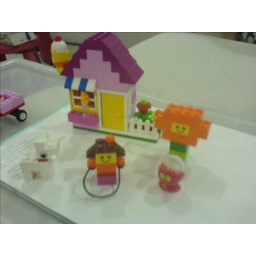
Built by the the favorite aunty aka red school bus driver